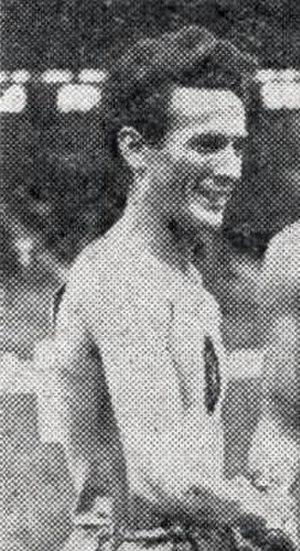
Étienne Bally en septembre 1947.
Étienne Marcel Bally, né le 17 avril 1923 à Vénissieux et mort le 10 janvier 2018 à Saint-Fons, est un athlète français spécialiste du sprint.